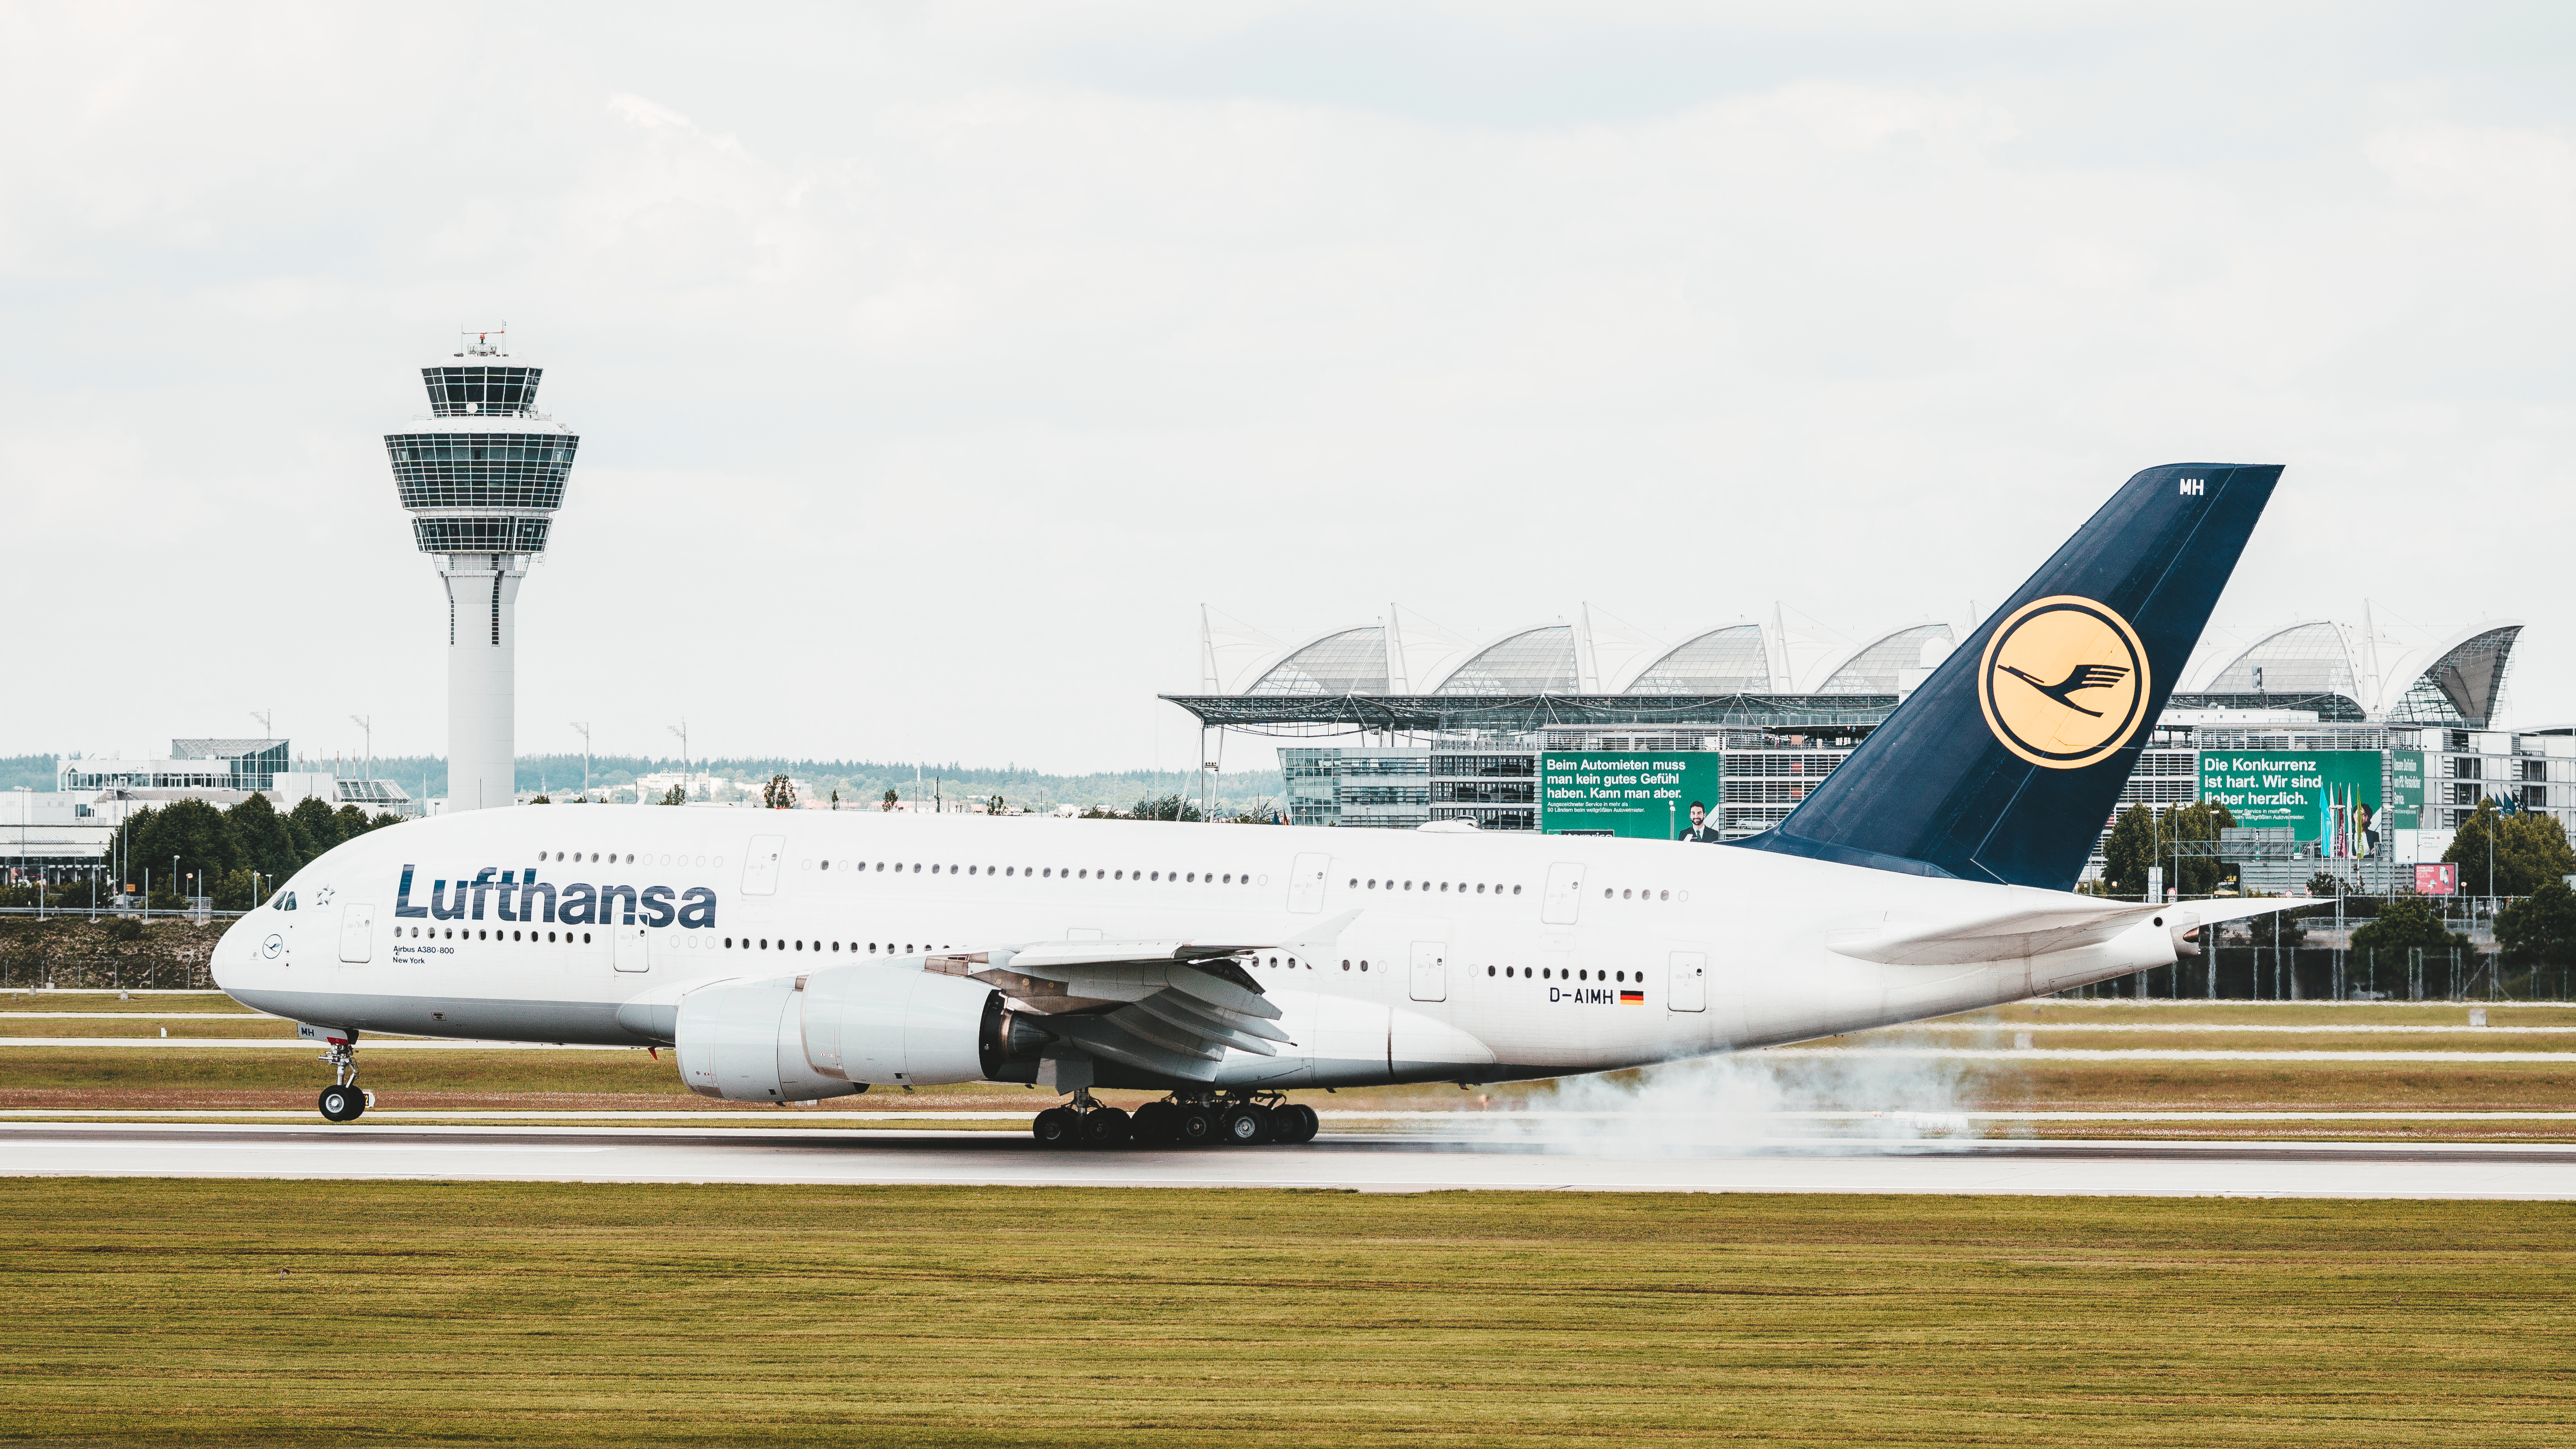
plan, airline, air travel, airliner, airplane, wide body aircraft, aviation, aircraft, vehicle, aerospace engineering, flap, flight, airbus a380, service, aircraft engine, sky, transport, narrow body aircraft, airbus, airport, airport terminal, boeing, jet engine, takeoff, boeing 777, travel, airbus a330, wing, boeing 767, jet aircraft, landing, boeing 737, airport apron, airbus a320 family, boeing 787 dreamliner